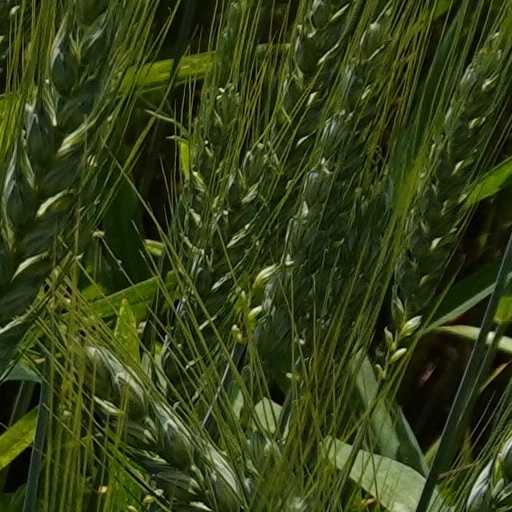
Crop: wheat